Albert Gallatin Blakey House

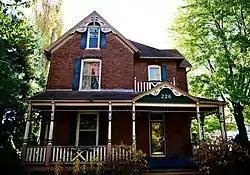

Albert Gallatin Blakey House is a historic home located at Boonville, Cooper County, Missouri. It was built about 1900, and is a -story, Queen Anne style brick dwelling. It has a two-story, rectangular brick addition with flat, parapeted roof and a two-story frame porch added about 1910.